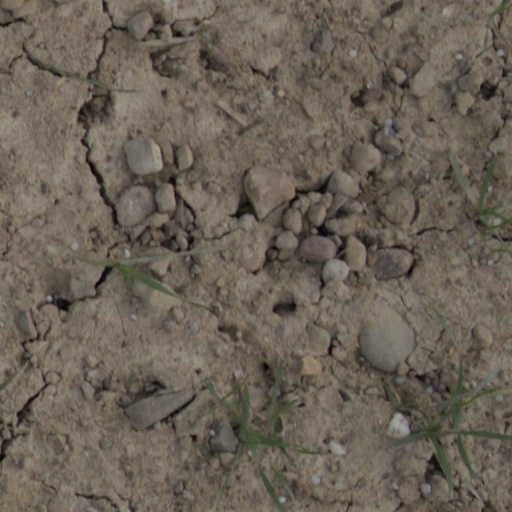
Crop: wheat